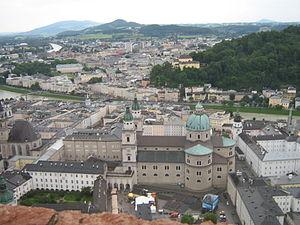
Autriche, Salzbourg,